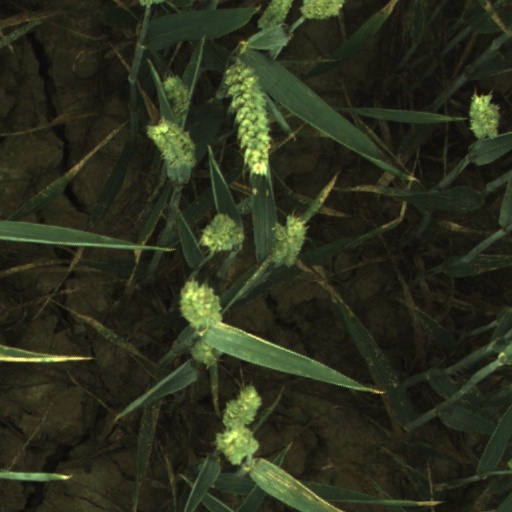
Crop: wheat